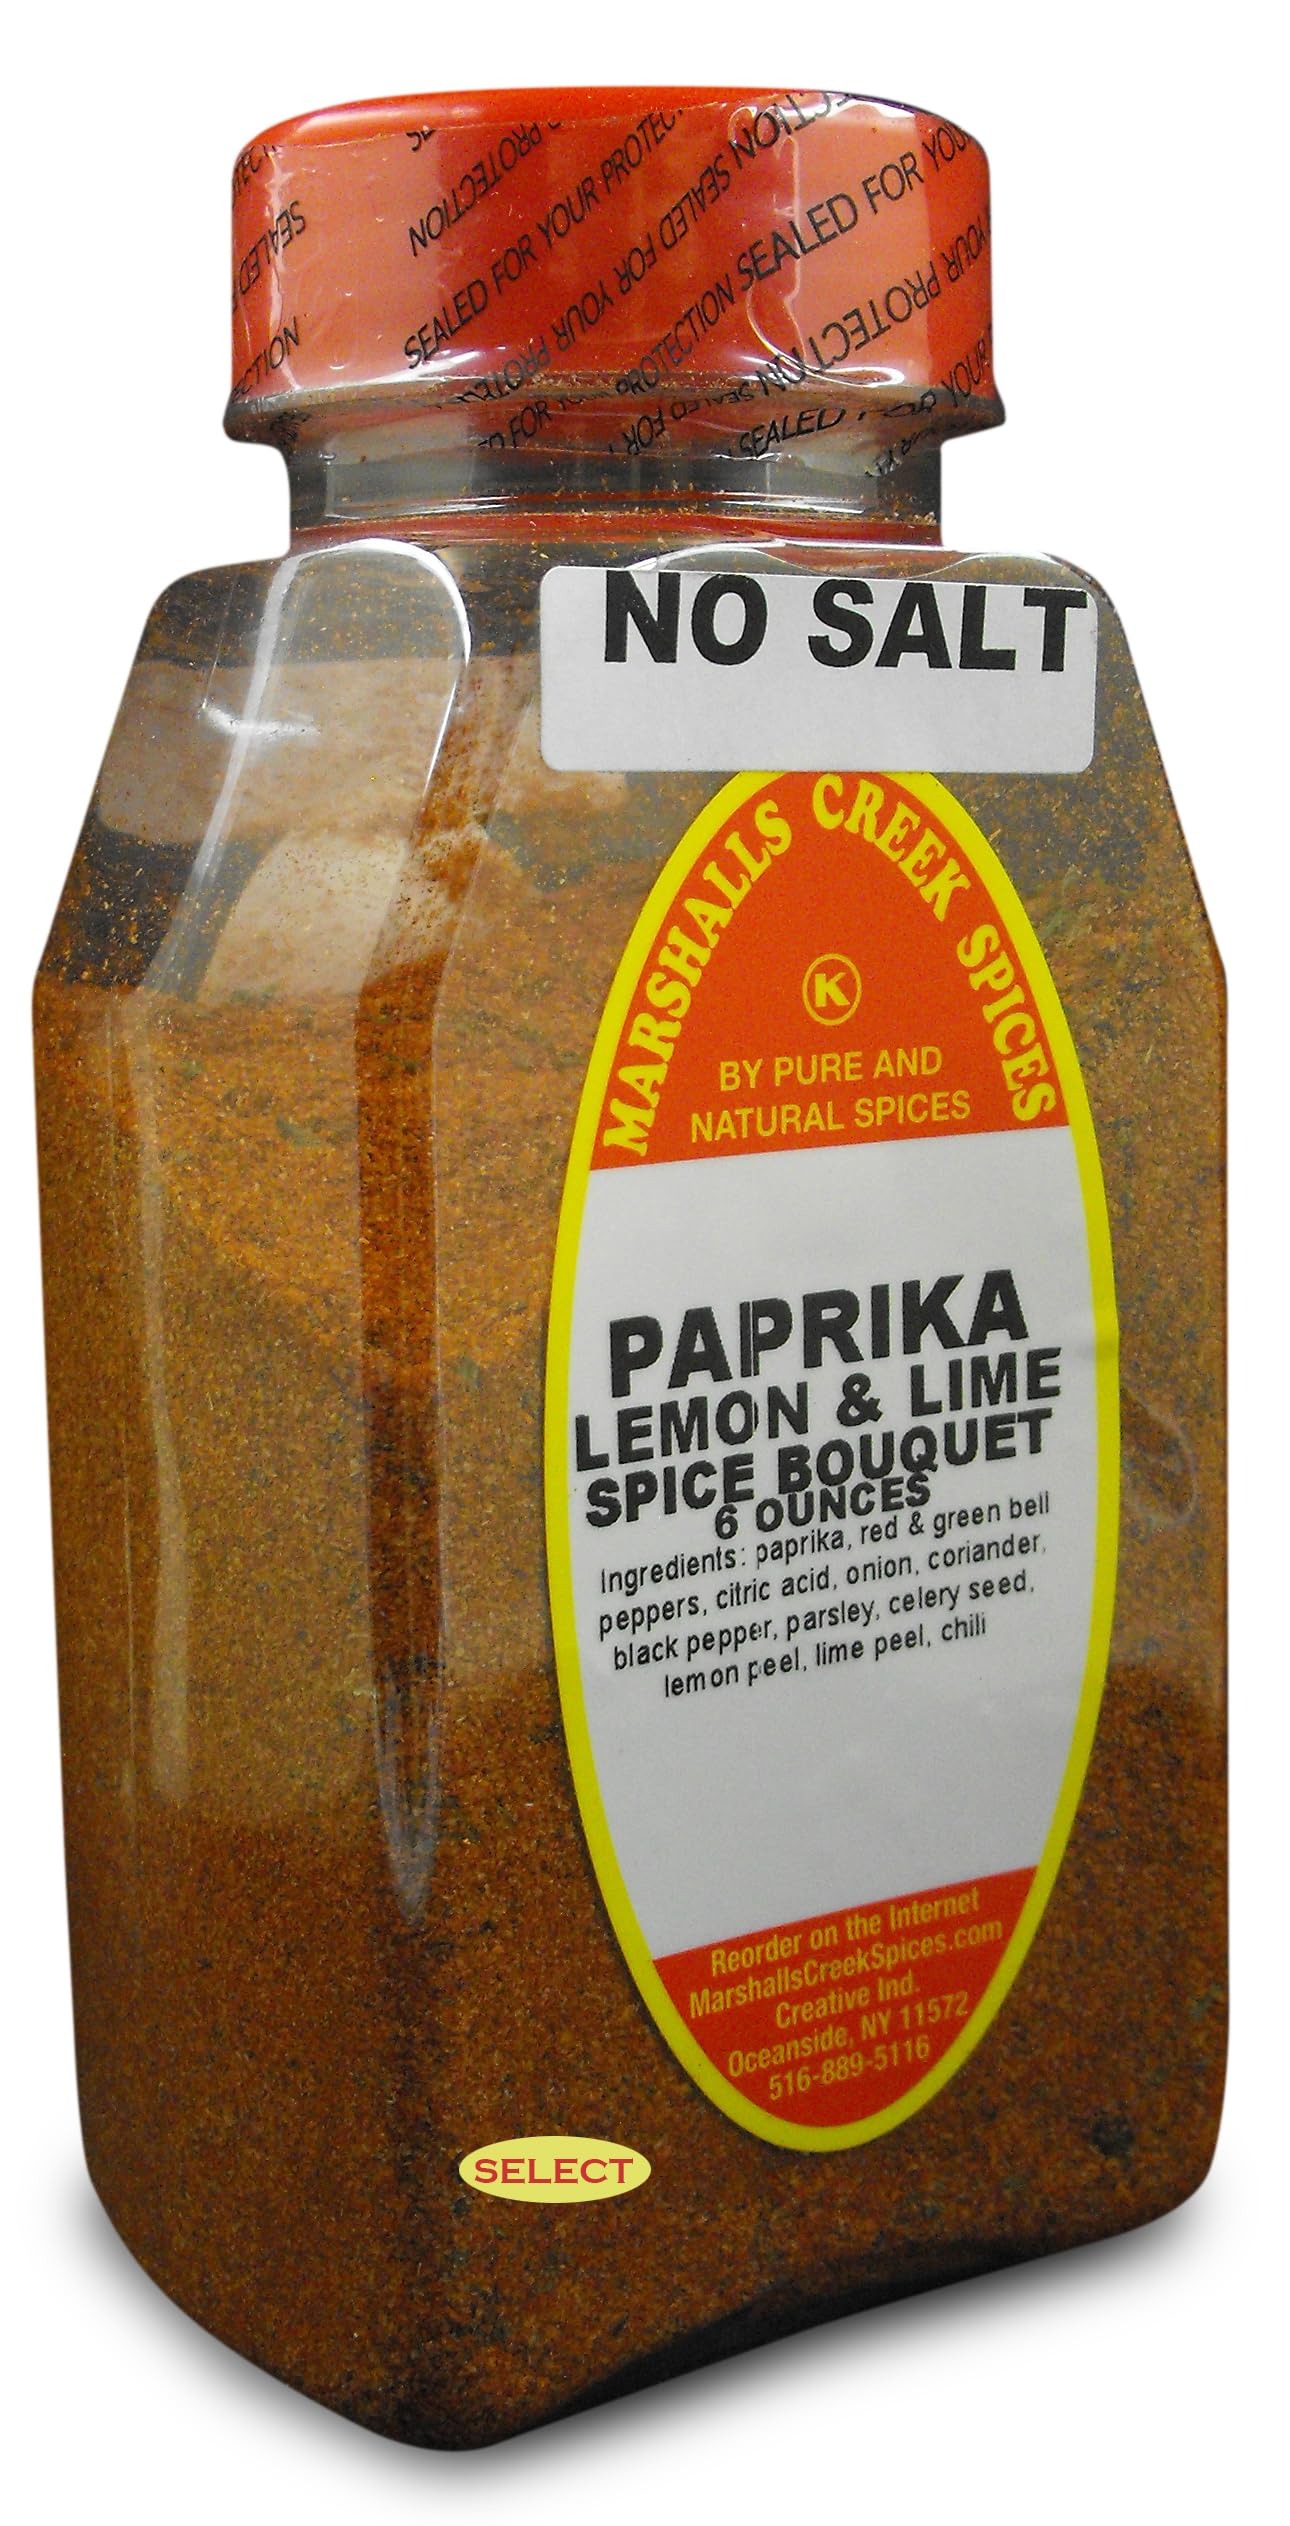
Item Name: Marshalls Creek Spices, Select PAPRIKA LEMON & LIME SPICE BOUQUET, NO SALT 6 ounces
Bullet Point 1: Marshalls Creek Spices buys in small quantities and packs weekly providing the freshest products possible. Fresher ingredients means more flavor and a longer shelf life.
Bullet Point 2: Premium Quality Spices, Specifically Sourced from the Best Producers. All individually Hand Packed to the Highest Standards in the industry. With over 35 years in the world of herbs and spices, Marshalls Creek Spices has the expertise and knowledge to produce a superior product.
Bullet Point 3: All Natural & Kosher. No Fillers - No MSG
Bullet Point 4: Premium Grade, Gourmet Quality
Value: 6.0
Unit: Ounce

Price: 11.98